Hibbs Pyramid

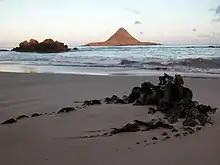

The Hibbs Pyramid is a pyramidal dolerite island, located in the Indian Ocean, off the south western coast of Tasmania, Australia. The island is contained within the Southwest National Park, part of the Tasmanian Wilderness World Heritage Site.